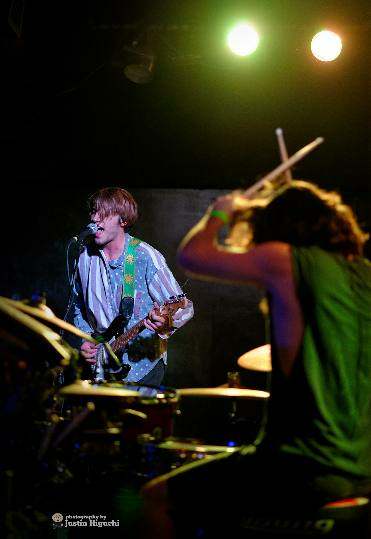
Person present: Yes